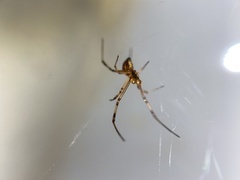
Species: Lactrodectus_hesperus